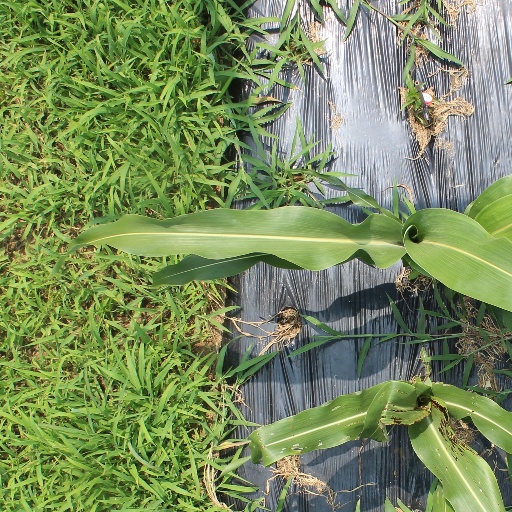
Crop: sorghum